Teessaurus Park

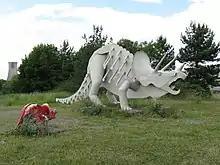
'Teessaurus' – a painted steel sculpture of a triceratops and one of two infants.

The park was started as a result of entering an "Art to Landscape" competition organised by "The Sunday Times" and the Arts Council.